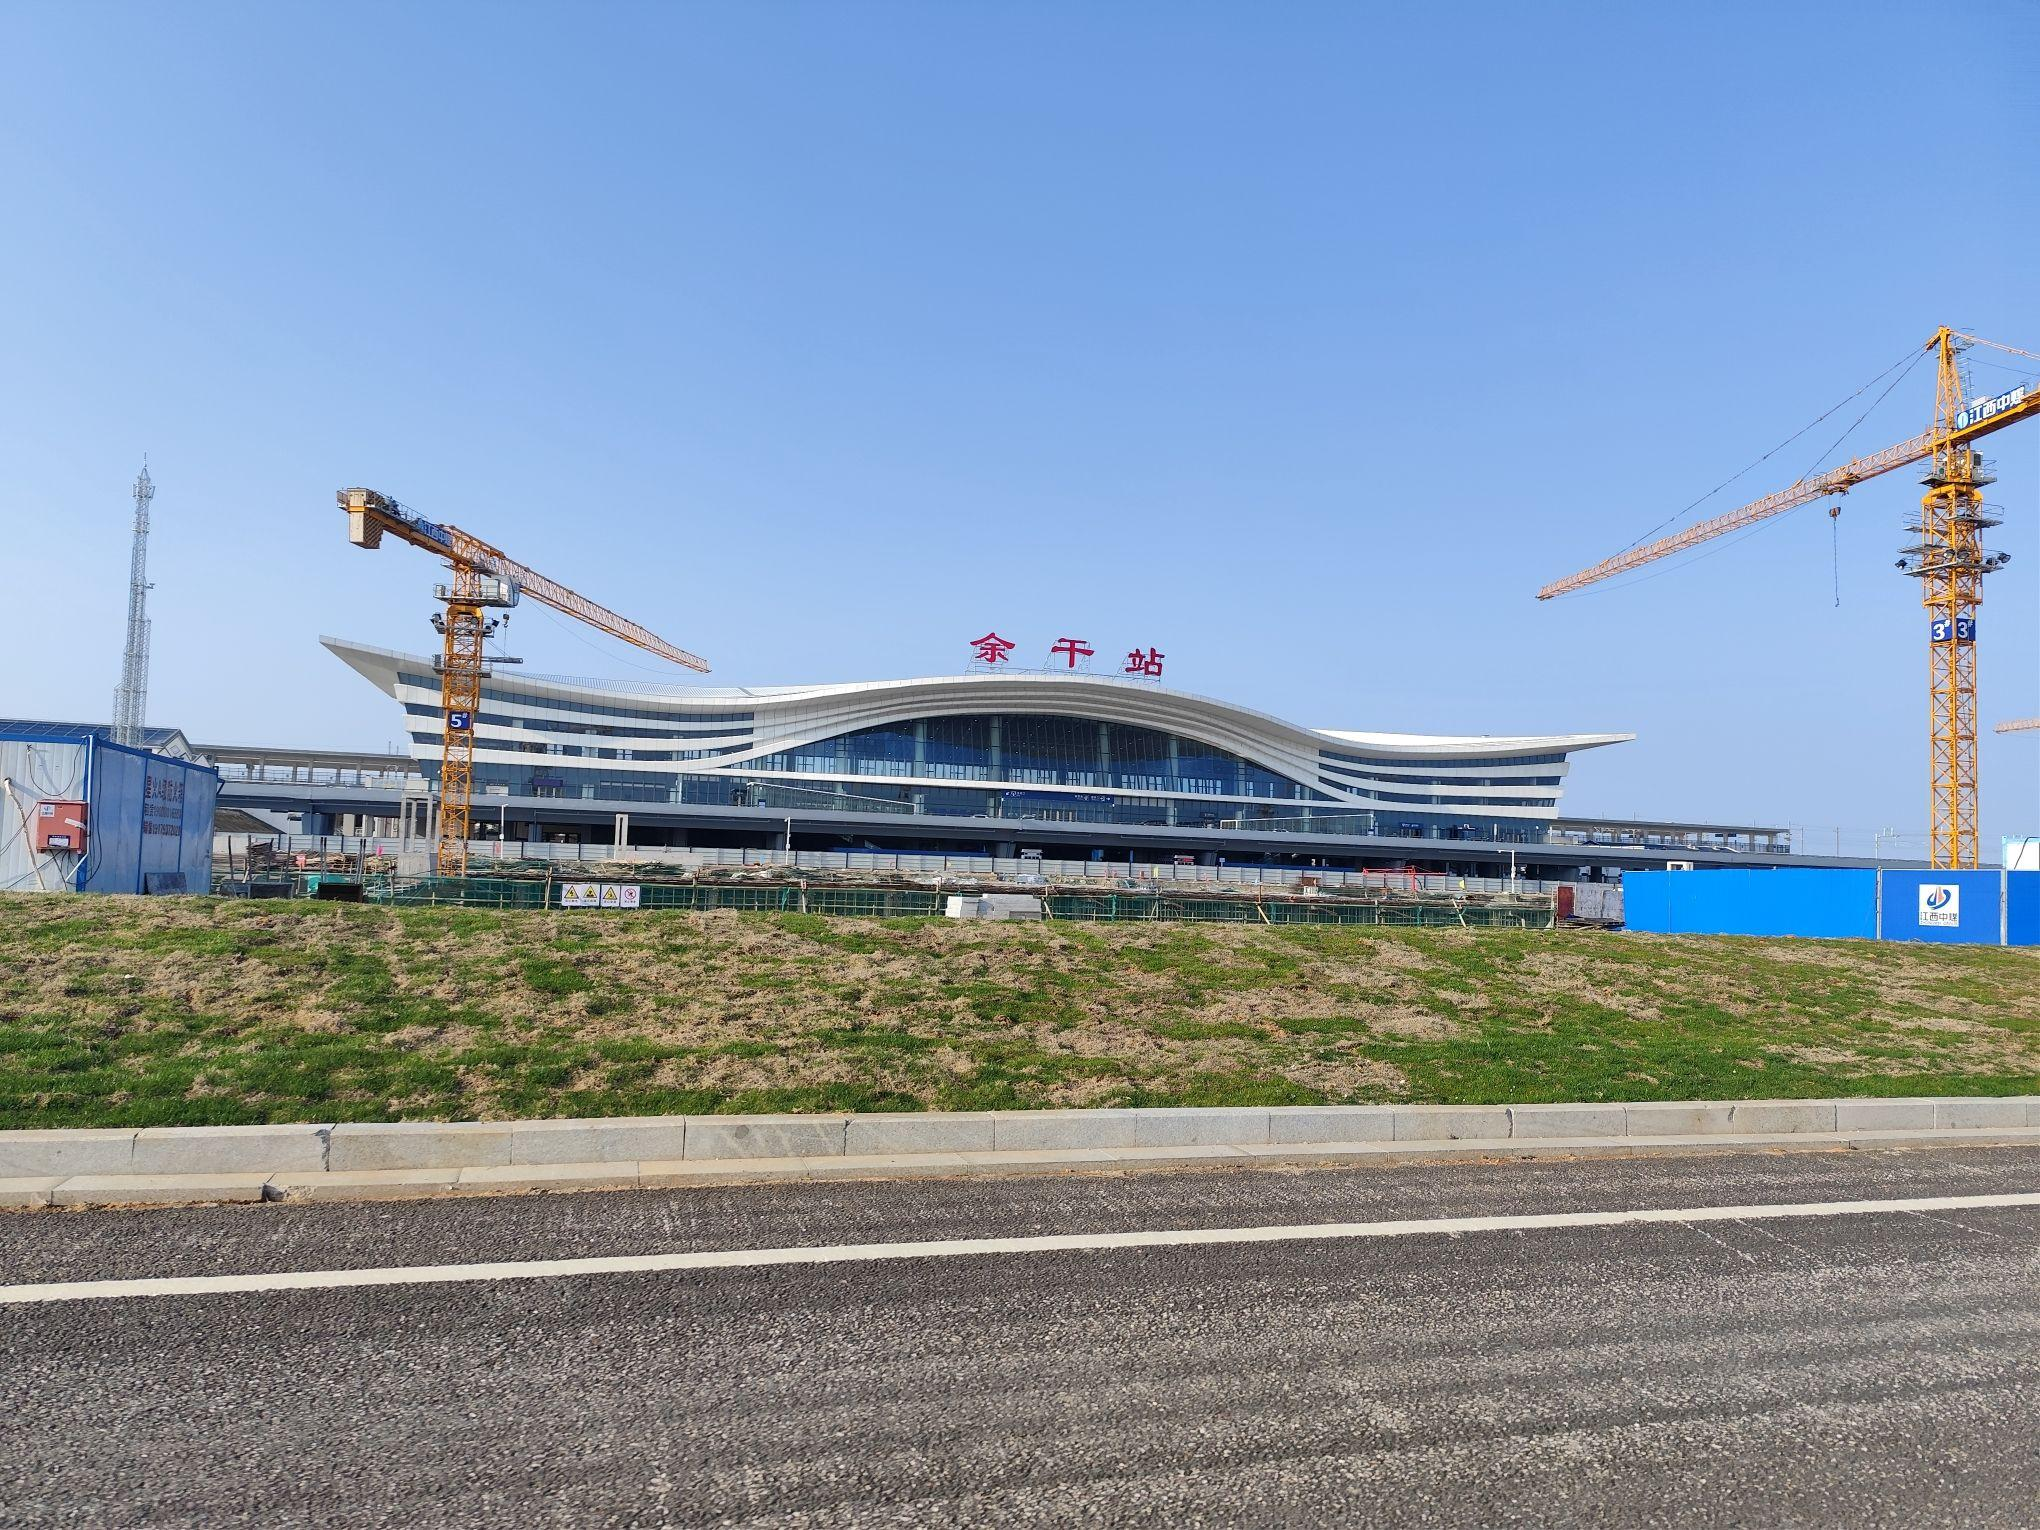
地标名称：余干站
所在城市：上饶市·余干县